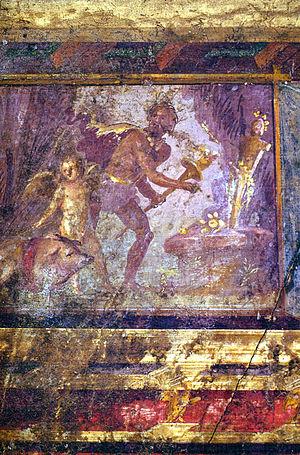
Les attitudes et comportements sexuels dans la Rome antique sont visibles dans l'art romain, la littérature, les inscriptions et dans une moindre mesure dans les restes archéologiques comme les artefacts érotiques ou l'architecture. Il a parfois été avancé qu'une caractéristique de l'ancienne Rome est une « licence sexuelle illimitée » :